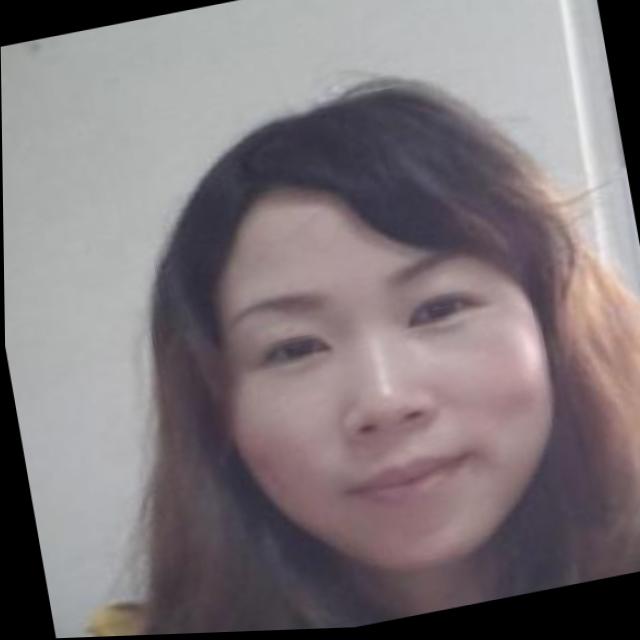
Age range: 21-44